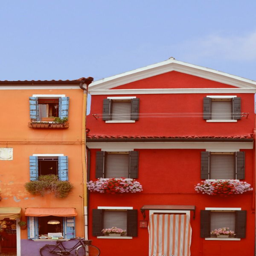
is there a bolder colour to paint your house than red ? and would you dare ?